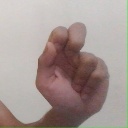
अक्षर: ढ